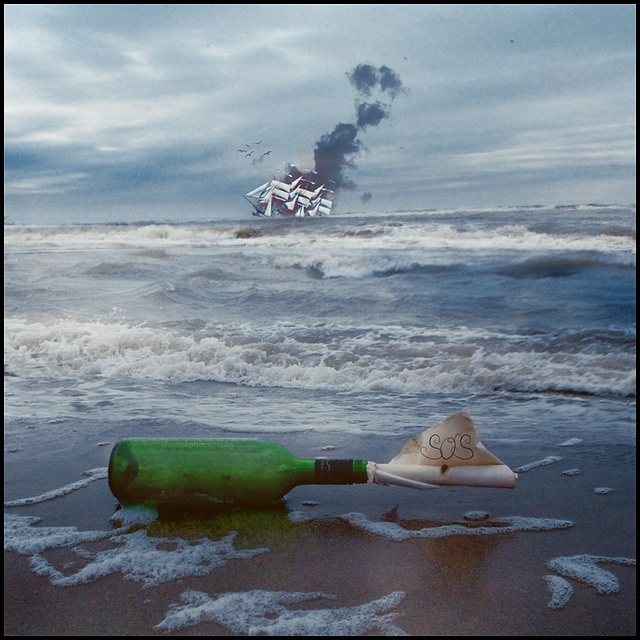
There is a message in a bottle that washed ashore on the beach.
A glass bottle with a note inside of it.
A message in a bottle with a sinking ship in the background
very much smoke coming from a ship on the ocean
As a ship sinks, a bottle on the shore has the message SOS.